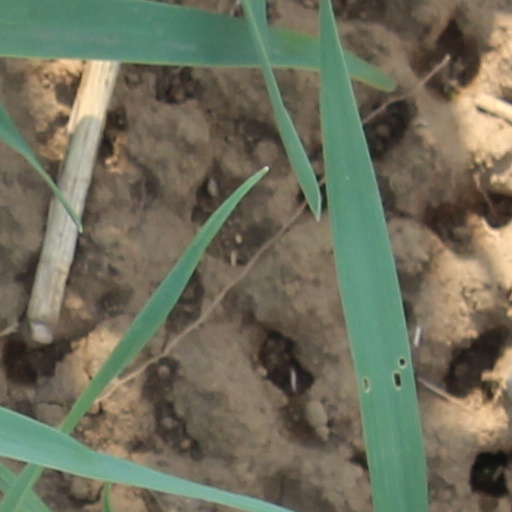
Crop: wheat